Redmi Note 5

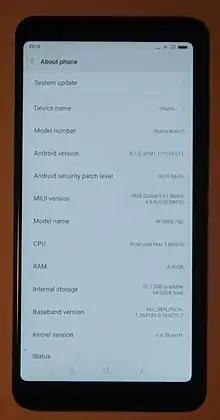

The Redmi Note 5 and Redmi Note 5 Pro were released with MIUI 9, but on the Redmi Note 5 it is based on Android 7.1.2 "Nougat", while on the Redmi Note 5 it is based on Android 8.1 "Oreo". Later, the phones were updated to Android 9 "Pie", but only the Chinese version of firmware was updated to MIUI 12, while the global firmware was updated only to MIUI 11.